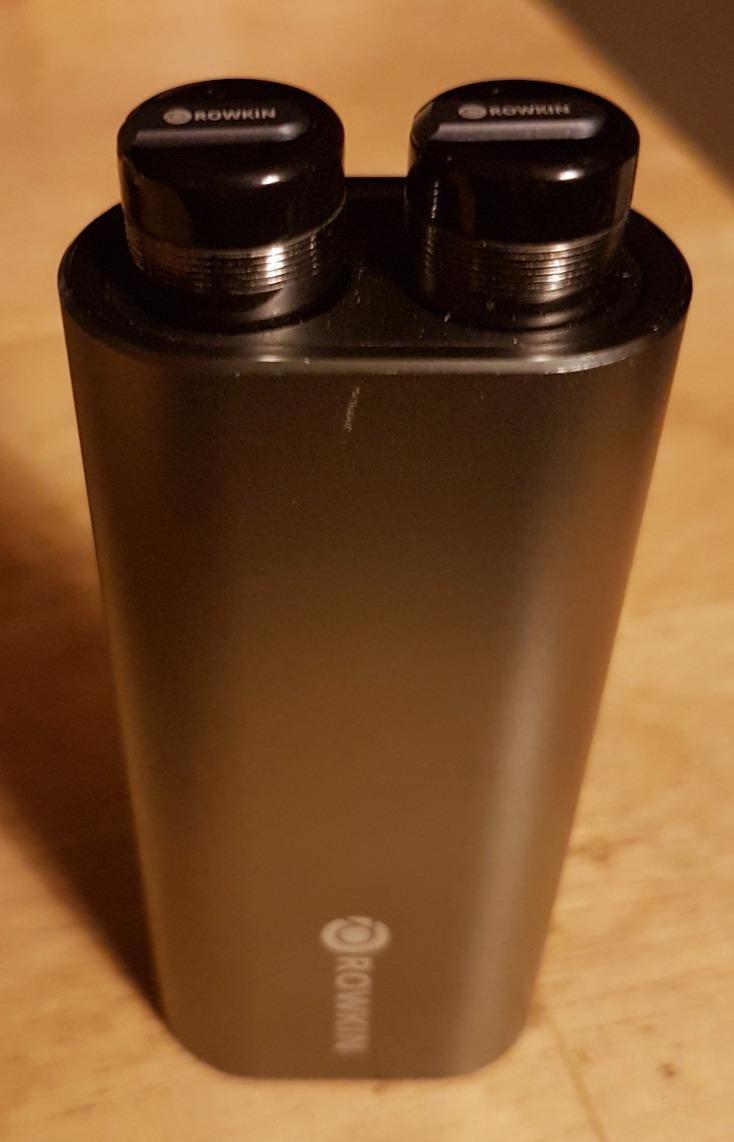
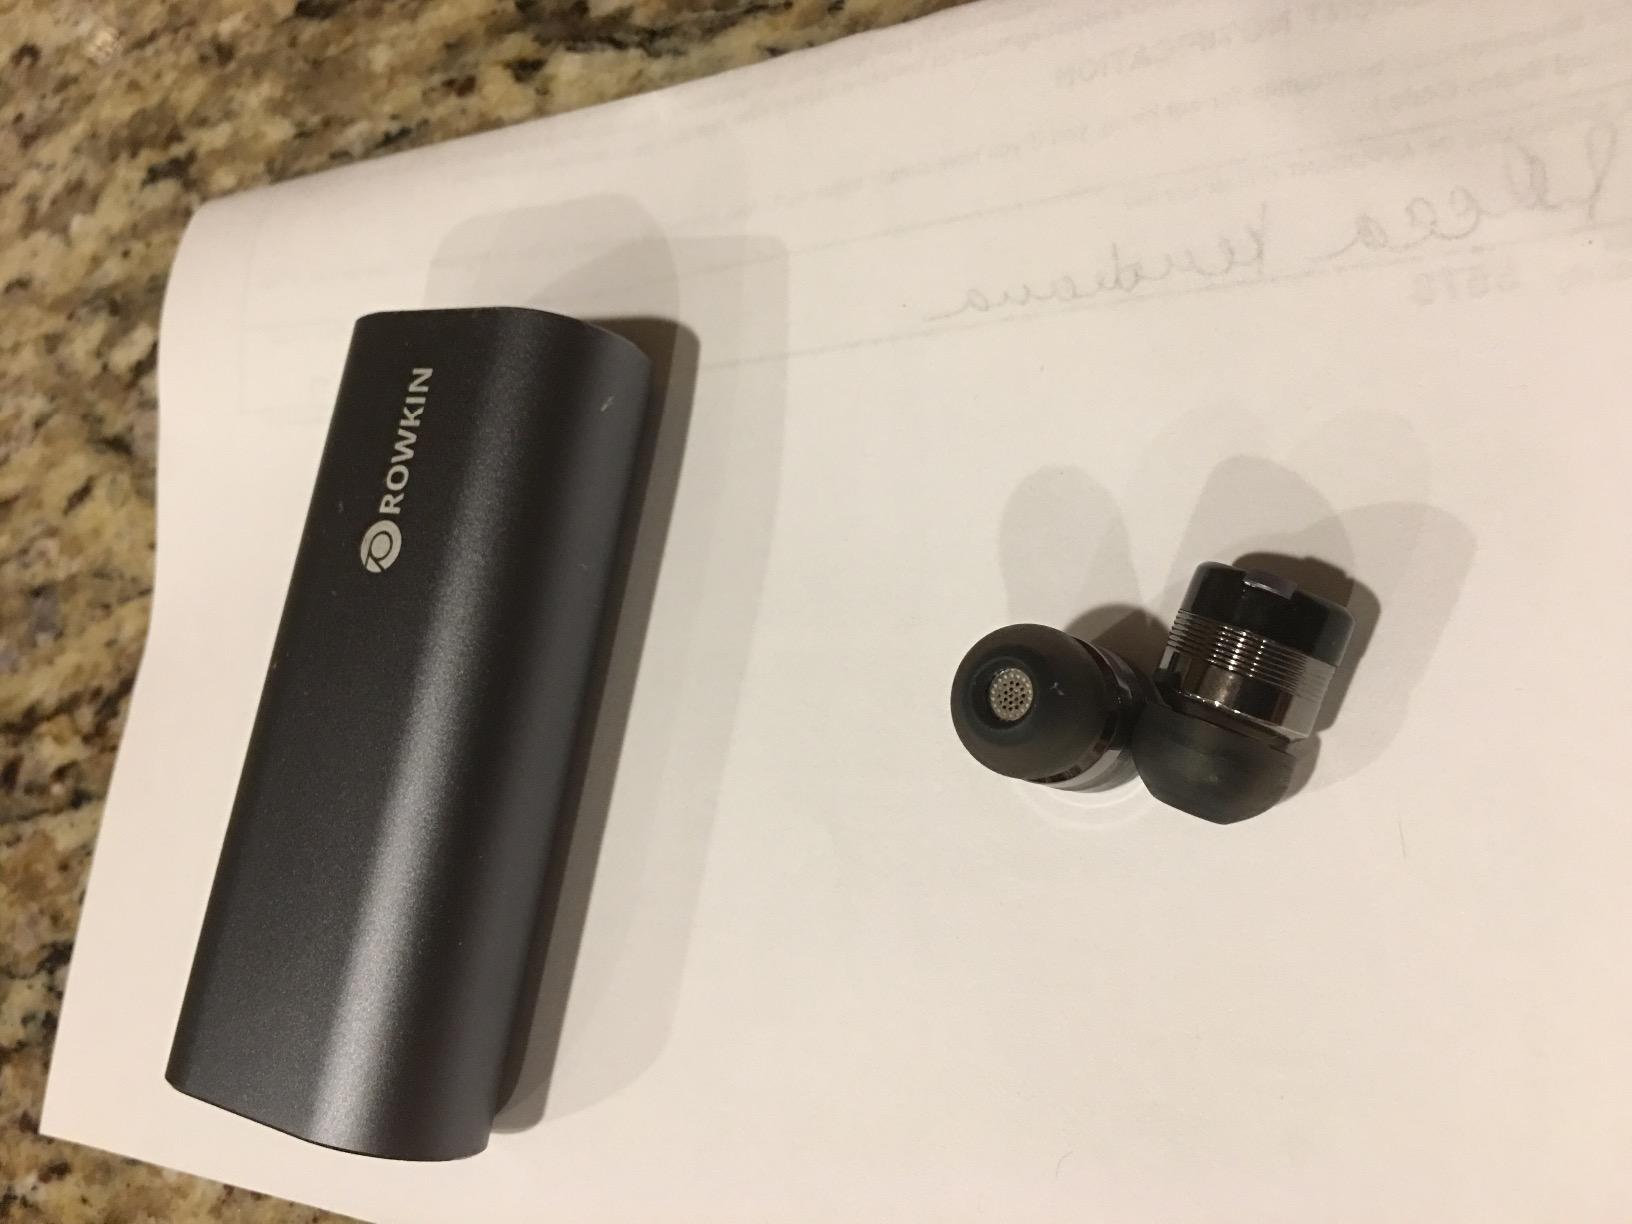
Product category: headphones
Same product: yes